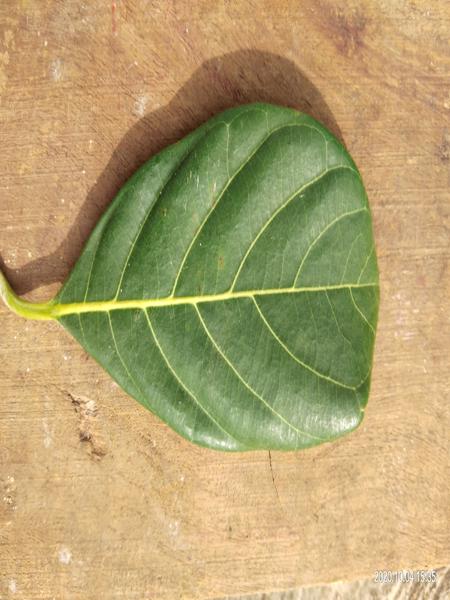
Plant: Jackfruit